Stiletto

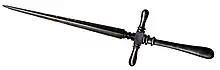
Stiletto

A stiletto (plural stilettos) is a specialized dagger with a long slender blade and needle-like point, primarily intended as a thrusting and stabbing weapon.